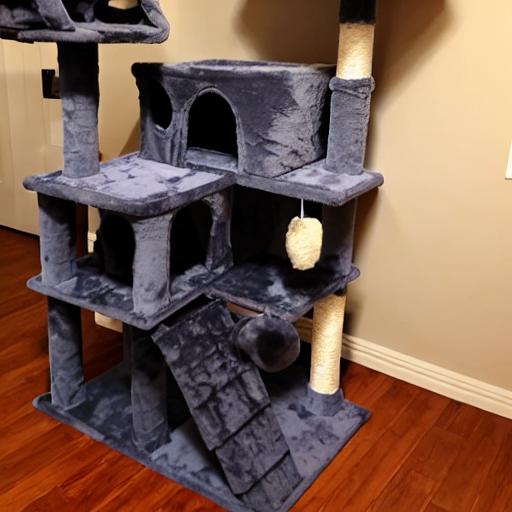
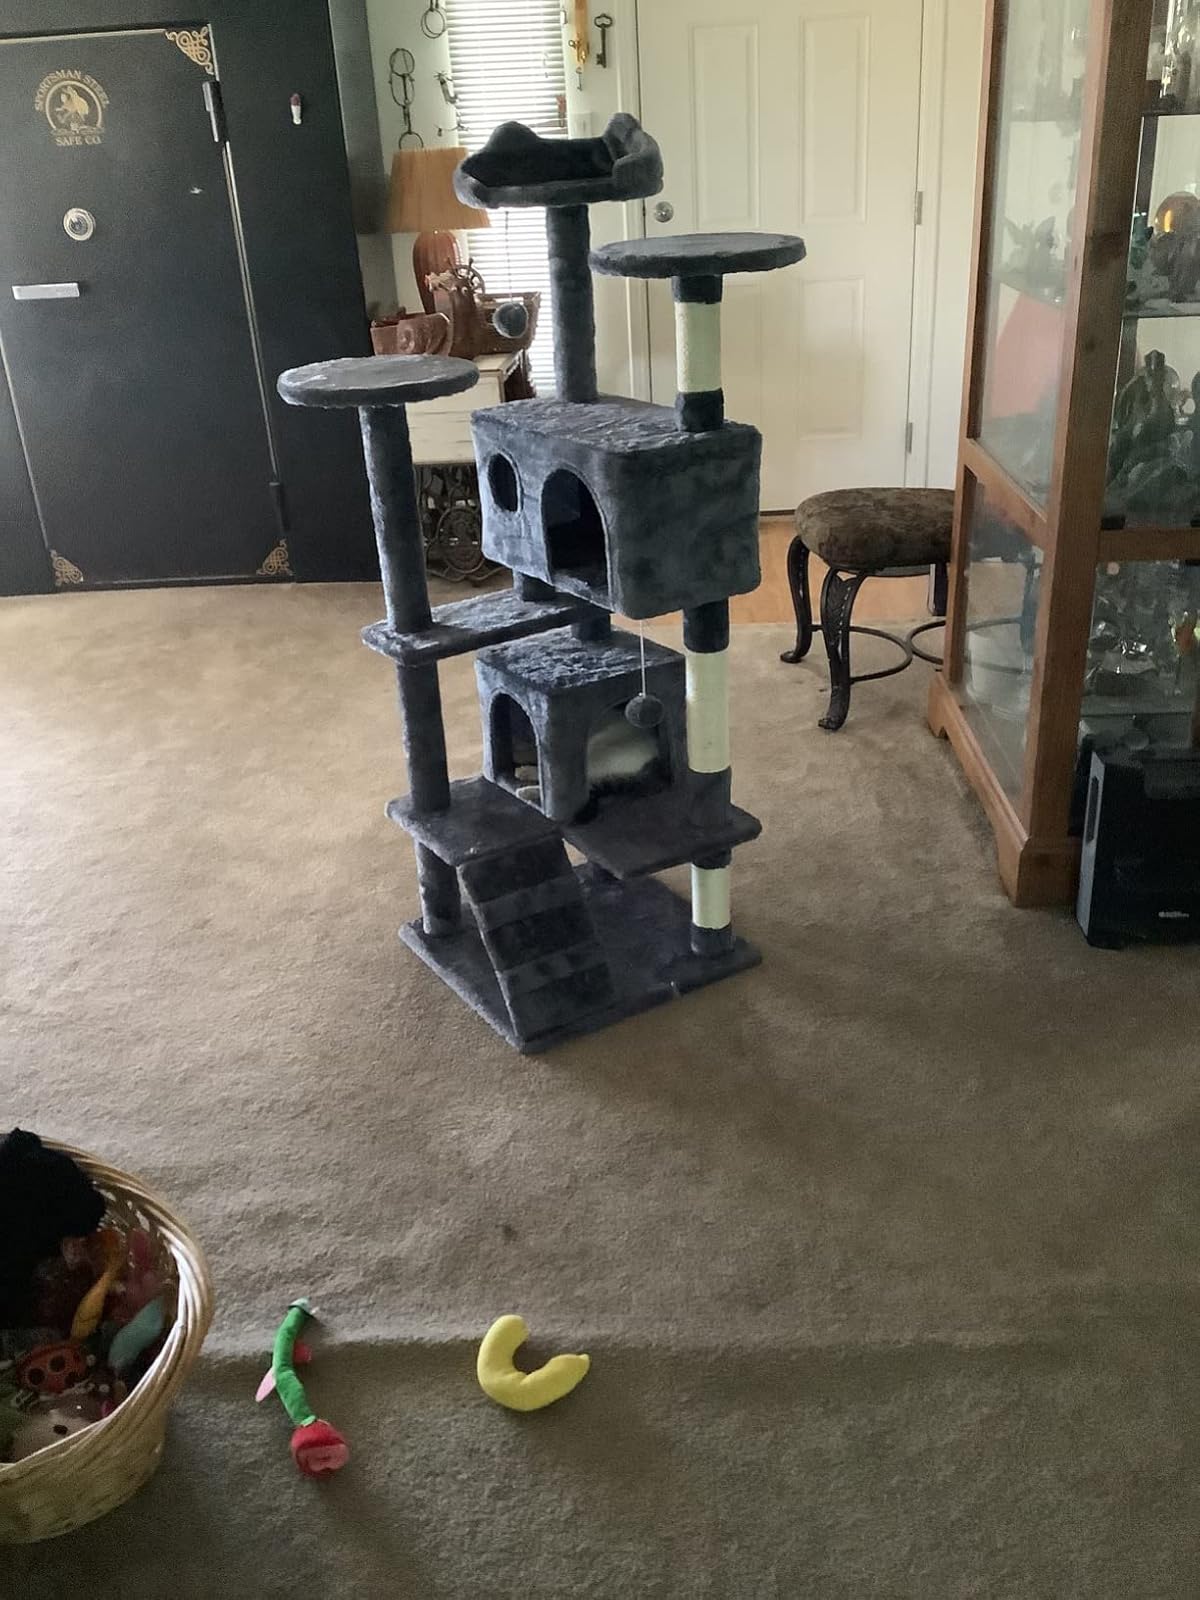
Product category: items_cat tree
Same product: no